New Jersey Route 92

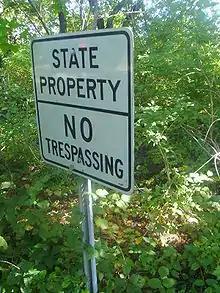
Right-of-way kept for the Route 92 Freeway at milepost 4 on Route 27 in Kingston, Somerset County

In 1988, the New Jersey Department of Transportation realigned the proposed Route 92 Freeway off the Princeton-Hightstown Bypass to a route further north. This new alignment was to run from U.S. Route 206 near the community of Rocky Hill in Somerset County to Interchange 8A on the New Jersey Turnpike in Monroe Township in Middlesex County, using the alignment of Route 32 at its eastern terminus. The state cited that this new northerly alignment, funded by the cancellation of the Somerset Freeway, would serve better needs of the people. In 1992, the proposal for Route 92 was turned over to the New Jersey Turnpike Authority from the Department of Transportation, citing the cost was too elevated. Two years later, the Turnpike Authority released new plans for the Route 92 alignment, this time creating a limited-access highway from U.S. Route 1 in South Brunswick Township to Interchange 8A in Monroe Township. This new highway was to cost the Turnpike Authority $300 million (1994 USD). The opposition to the freeway shifted northward, with South Brunswick residents complaining the divide of their community. The environmentalists also cried foul on the destruction of of marsh and the encroachment on local open space. Giving their hands to these factors, the Environmental Protection Agency opposed this project twice during the 1990s, once in January 1997 and once in October 1998. The state realigned the proposals to reduce the loss of wetlands, and also proposed the addition of of wetlands. This proposal gained the support of the state's Department of Environmental Protection, but not the federal.